HPG80

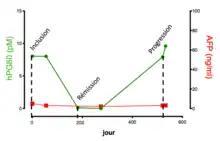
Figure 3 - Longitudinal changes in hPG80 and AFP levels during hepatocellular carcinoma management (inclusion; remission; progression) in a representative patient

hPG80 is found in different tumor types and secreted in vitro by certain cancer cells. A study has shown its presence in the blood of patients with 11 different types of cancer: breast cancer, colorectal cancer, stomach/esophageal cancer, kidney cancer, liver cancer, non-small cell lung cancer, skin melanoma, ovarian cancer, pancreatic cancer, prostate cancer and uterine cancer (endometrial/cervical).